Florida Public Relations Association

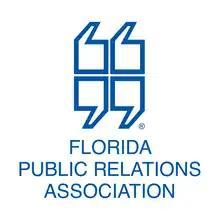
Logo of the Florida Public Relations Association.

Founded in 1938, the Florida Public Relations Association (FPRA) is the oldest public relations association in the United States. The statewide organization is composed of nearly 1,200 public relations professionals dedicated to: